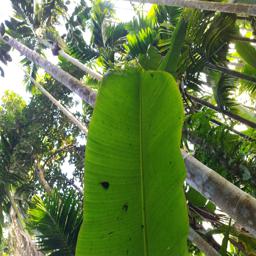
Label: JAHAJI LEAF